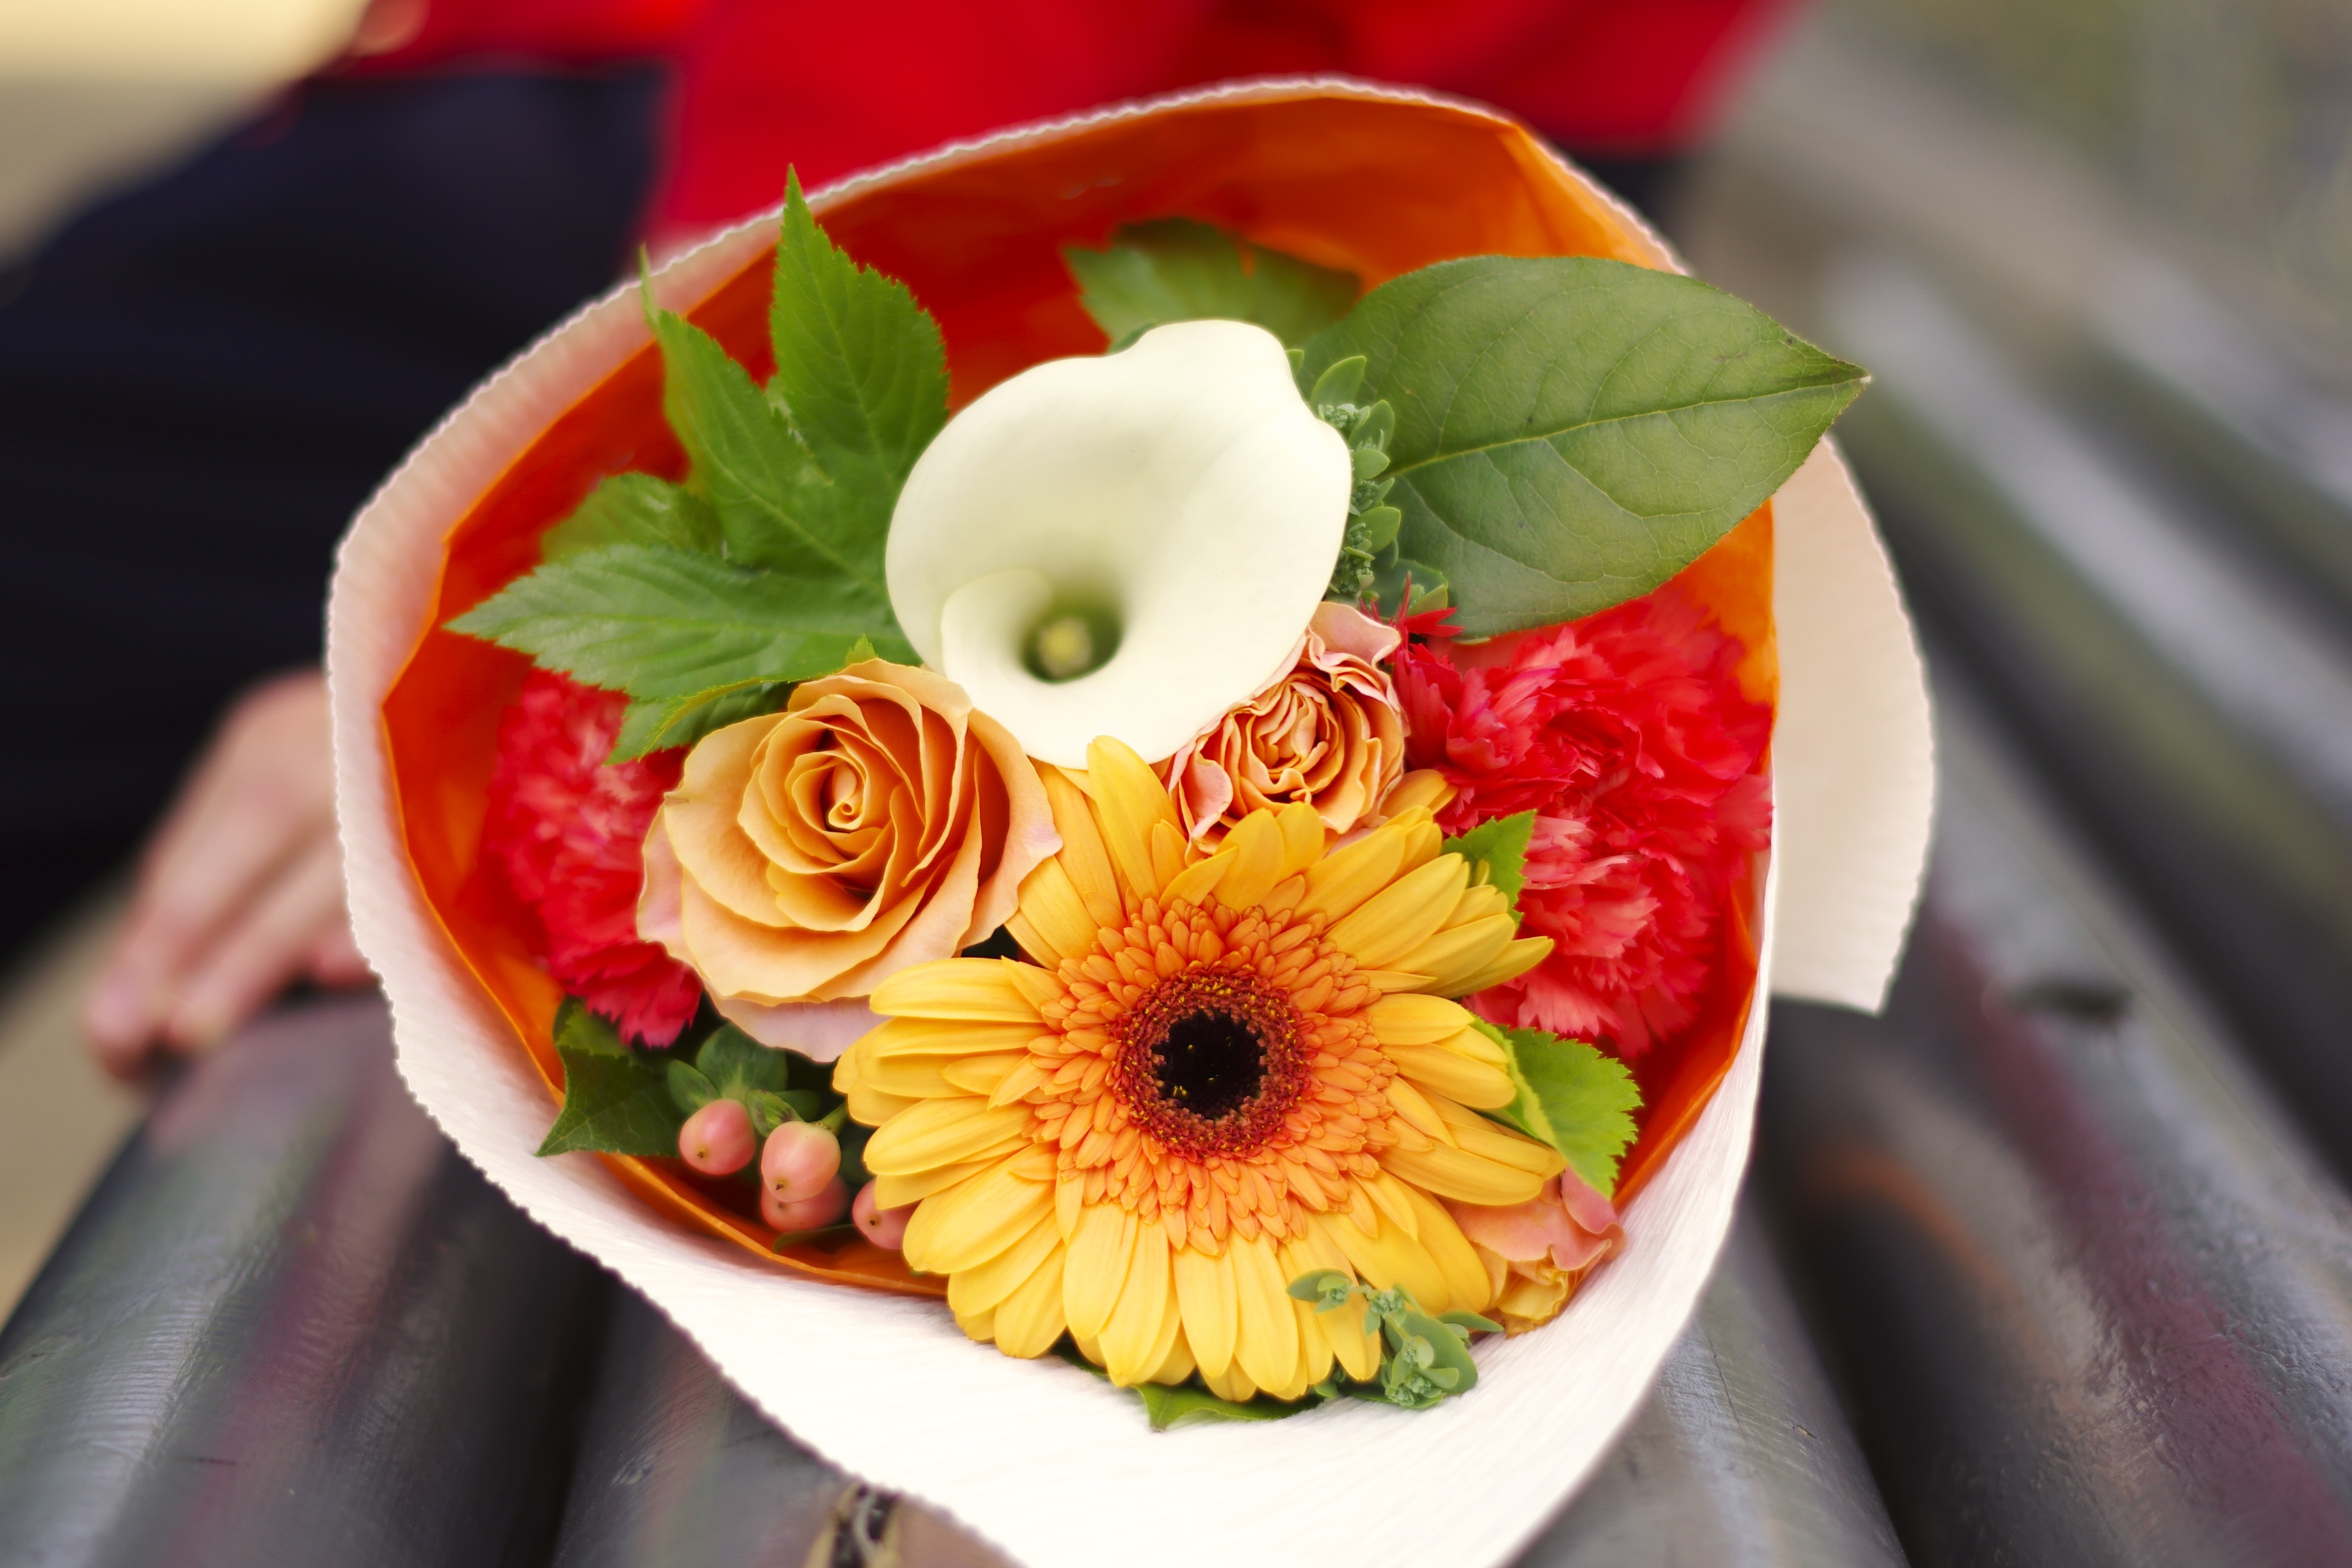
plant, leaf, flower, petal, bouquet, orange, food, red, produce, colorful, yellow, flowers, outdoors, vivid, carving, floristry, commemoration, huang, flowering plant, flower bouquet, floral design, land plant, flower arranging